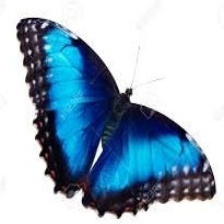
Species: BLUE MORPHO